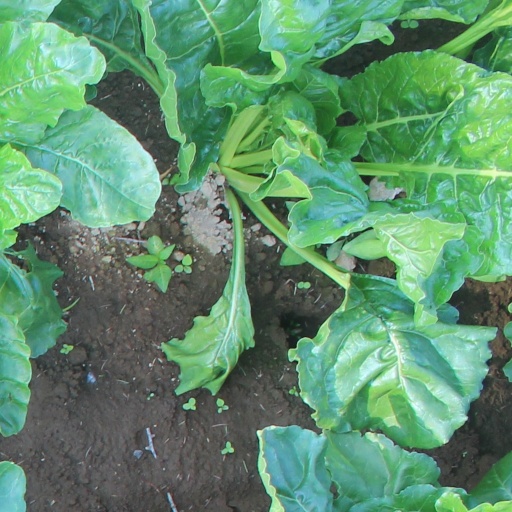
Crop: sugar beet